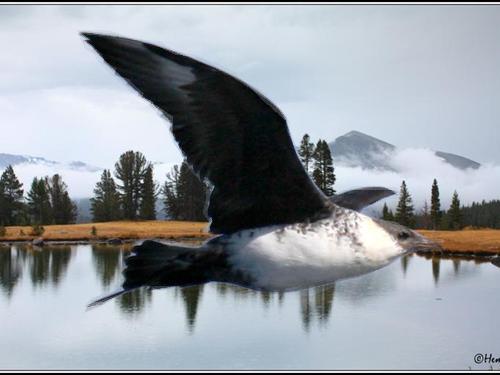
Bird species: Pomarine_Jaeger
Bird type: waterbird
Background: water